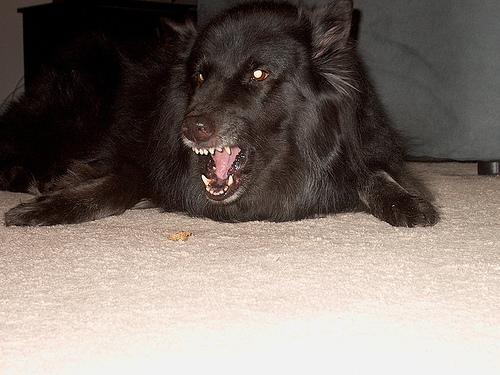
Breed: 227-n000070-groenendael